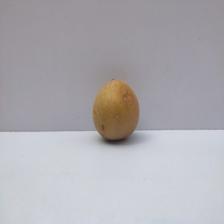
Size: Medium